MS-DOS

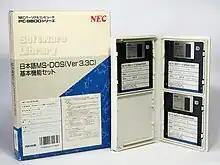
MS-DOS 3.3C for the PC-9800 series

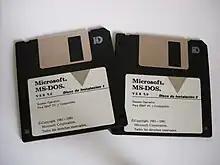
MS-DOS version 5.0

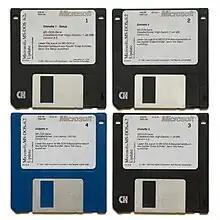
German MS-DOS 6.2 Update

file API to partitions over 32 MB. First version to get the HIMEM.SYS driver and load portions of the operating system into the upper memory area and high memory area. Supports up to four DOS primary partitions, however FDISK cannot create more than one primary partition. Third-party tools allowed for the creation of up to four primary partitions.